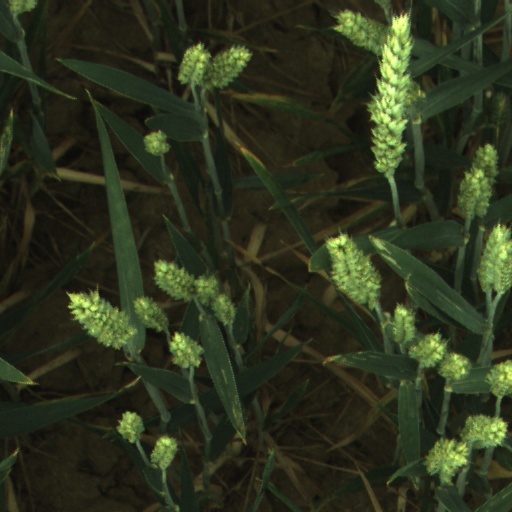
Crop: wheat